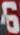
Number: 6